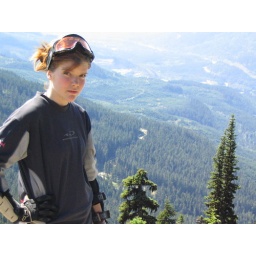
Ali mountain bikes all summer in the bike park on Whistler Mountain